Leyland Olympian

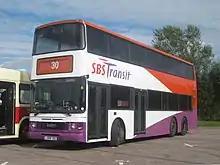
The last Leyland Olympian built, a Singapore Bus Services Alexander bodied tri-axle

Between 1981 and 1993, Kowloon Motor Bus purchased 906 Olympians, with all but four having Alexander bodywork. Some were later repatriated to the United Kingdom, including 22 converted to open top configuration by The Big Bus Company.